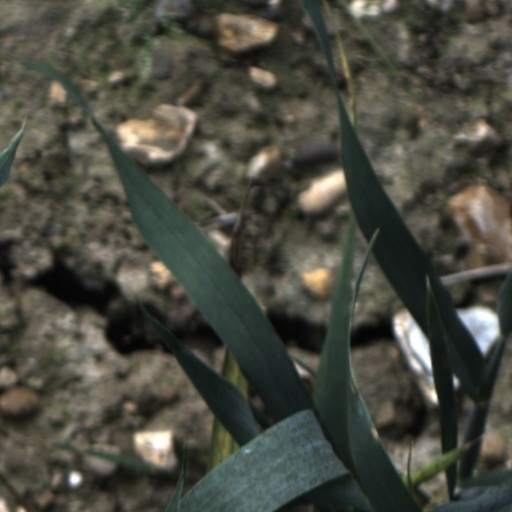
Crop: wheat